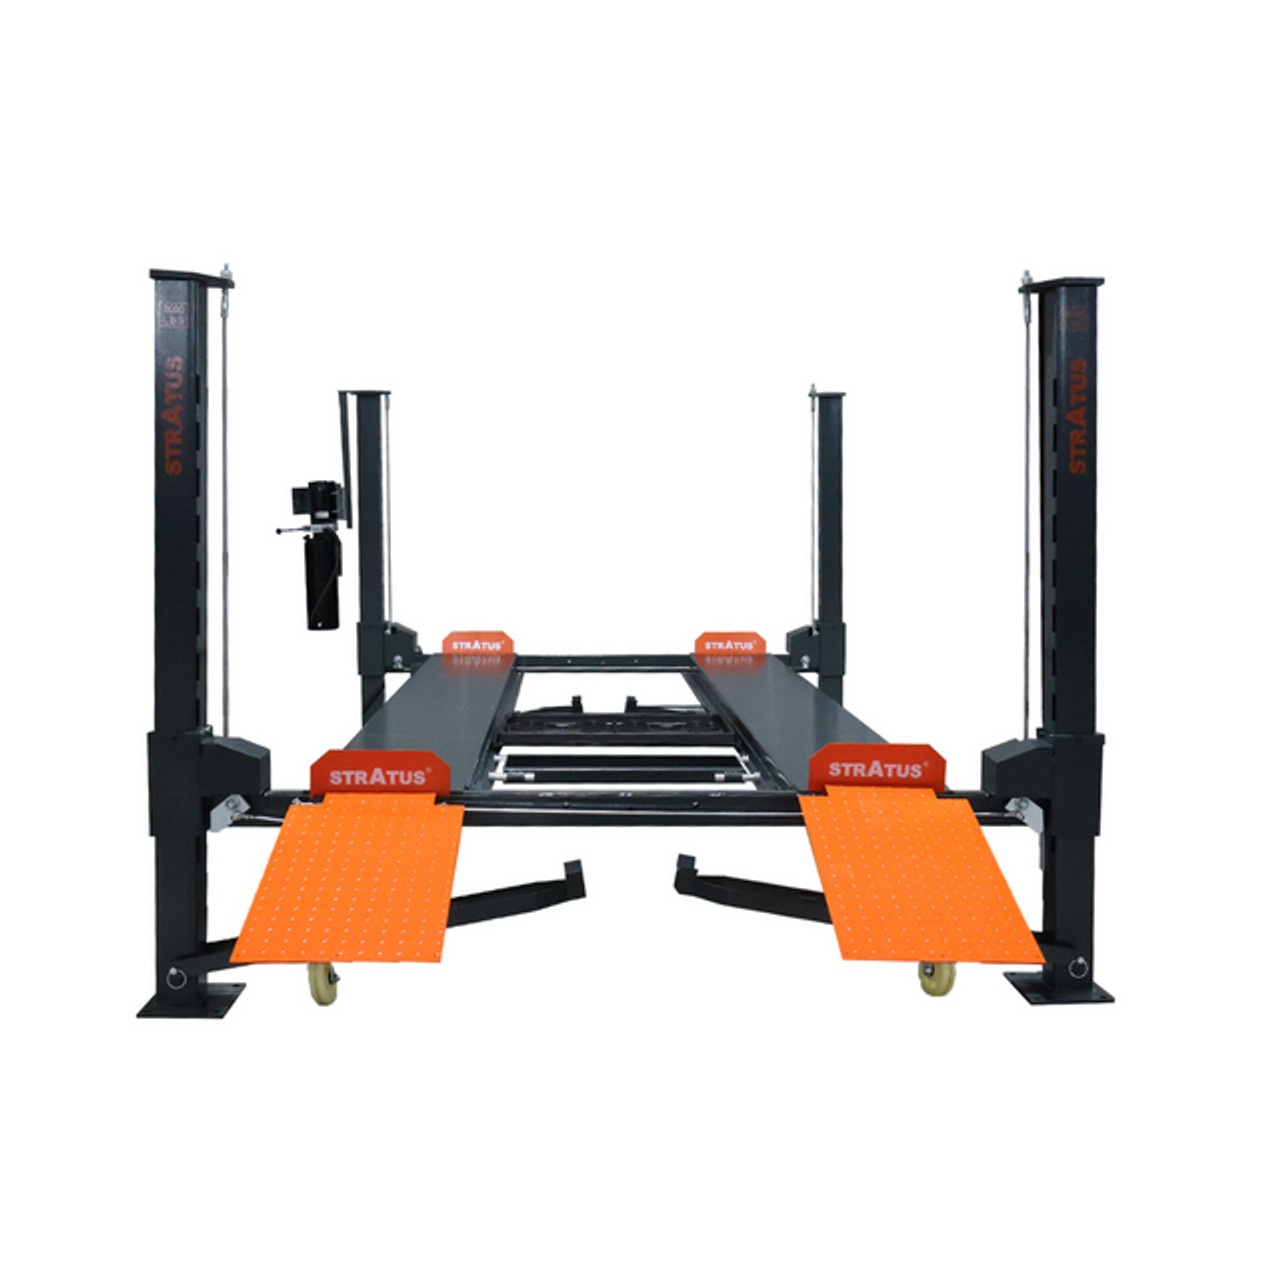
Stratus 4-Post 8k lbs 4 Post Mobile Compact Storage Parking Car Lift SAE-P48P
DESCRIPTION FEATURE + BENEFITS SPECIFICATIONS WARRANTY DESCRIPTION Stratus SAE-P48P Boxed Steel Construction & Sleeve Containment 8,000 Lbs Capacity Manual Release 4 Post Mobile Compact Storage Parking Car Lift Upgrade your garage with the space-saving and versatile Stratus Boxed Steel Construction & Sleeve Containment 8,000-pound Capacity Manual Release 4-Post Mobile Compact Storage Parking Car Lift! Feast your eyes on this compact 4-post parking lift - a perfect home garage parking car lift. This mobile compact 4-post lift boasts an impressive 8,000-pound lifting capacity, accommodating a variety of vehicles, from compact cars to SUVs and trucks, making it perfect for your garage or workshop. But that's not all! What truly sets it apart are the innovative features. It is thoughtfully designed to be space-saving and compact. Features include a hassle-free lock mechanism, a relocatable power unit, cable failure protection, and built-in rails on the runway. FEATURES + BENEFITS Boxed Steel Construction & Sleeve Containment Hands-free lock release latch system Relocatable Power Unit Cable Failure Protection - the second safety device will be automatically locked while the primary safety locks are out of operation. Multi-level locking positions (13 locking positions) Heavy-Duty Aircraft Cable (Wire Rope) Manual Safety Lock Release Skid-proof diamond platform Proofed by dynamic test with 115% of rated capacity and static test with 150% rated capacity Powder coating finish: Granite Gray (RAL 7026) + Rein Orange (RAL 2004) Standard Accessories Include Castor Kit (Set of 4) Rolling Jack Tray Drip Trays (3 pcs) Wheel Chocks (2 pcs) Ramps (2 pcs) Wheel Stops (4 pcs) Optional Accessories Aluminum Ramps Rolling Bridge Jack Aluminum Center Deck SPECIFICATIONS Model P48P Capacity 8,000 lbs Overall Height 95 1/2"(2426mm) Overall Width 109" (2769mm) Overall Length with Ramps 222 7/16" (5650mm) Overall Length without Ramps 192 5/16" (4885mm) Max Lifting Height 80 11/16" (2050mm) Min Lifting Height 5 5/16" (135mm) Clearance Height 76 3/8" (1940mm) Lifting Time ~ 50 sec Width Outside Columns 106 5/8" (2709mm) Width Inside Columns 97 3/16" (2469mm) Runway Width 18 11/16" (475mm) Runway Length 181 1/8" (4600mm) Width Between Runways 37 13/16" (960mm) Motor 3 HP, 1100V, 60 HZ, 1PH Oil AW32 or AW46 / ~ 2.5 gal Breaker 30A Weight 1923 lbs Dimensions 182"L x 22"W x 29"H WARRANTY Warranty Information 5-Year Structural Components Warranty 3-year Hydraulic Components Warranty 2-year Electrical Parts Warranty SAE-P48P Warranty SAE-P48P Brochure SAE-P48P Manual
Brand: Stratus Auto Equipment
Category: Business & Industrial > Material Handling > Lifts & Hoists > Personnel Lifts > Multi-Post Runways